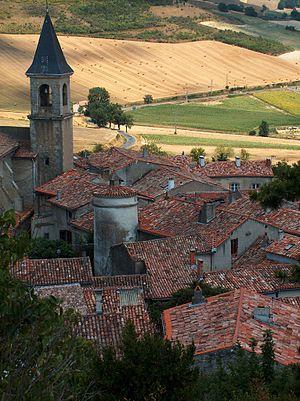
Lautrec est une commune française située dans le département du Tarn en région Occitanie.
L'Occitanie est une région administrative française créée par la réforme territoriale de 2014 comportant 13 départements, et qui résulte de la fusion des anciennes régions Languedoc-Roussillon et Midi-Pyrénées. Temporairement appelée Languedoc-Roussillon-Midi-Pyrénées, le nom « Occitanie » est officiel depuis le 28 septembre 2016 et effectif depuis le 30 septembre 2016. S'il est sous-titré « Pyrénées-Méditerranée » par le conseil régional, ce sous-titre n'apparaît pas dans le Journal officiel de la République française. Le conseil régional est présidée par Carole Delga depuis le 4 janvier 2016, et son chef-lieu est Toulouse.